Rivanna Farm

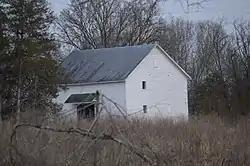
Barn on site

The Rivanna Farm, originally called Eglenton, is a historic home and farm located near Bremo Bluff in Fluvanna County, Virginia. The main house is the work by grassroots builder and architect, Capt. John B. Anderson, father of architect D. Wiley Anderson, who assisted in its construction. It was built in 1880, and is a two-story, frame dwelling in the Italianate style. Also on the property are the contributing kitchen / quarter building, smokehouse, overseer's house, two corncribs, stable, bath house / tool shed, granary, well, and schoolhouse / tenant house. Farm operations started at the Rivanna Farm site in 1839.